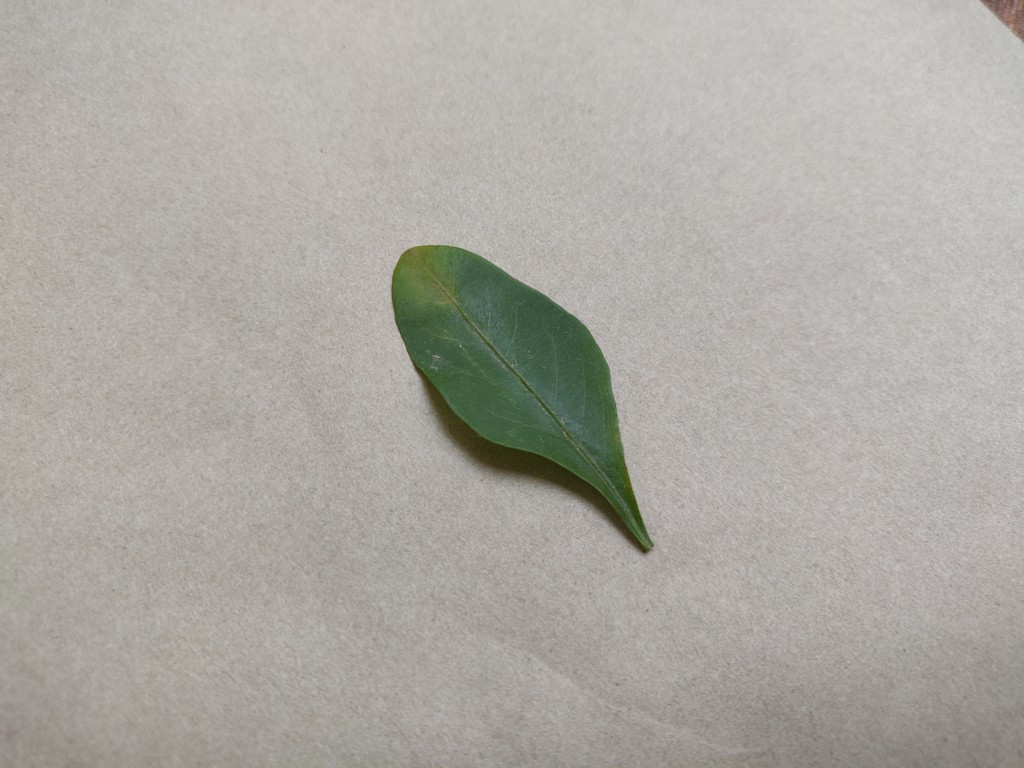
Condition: Unhealthy
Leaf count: single
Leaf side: front